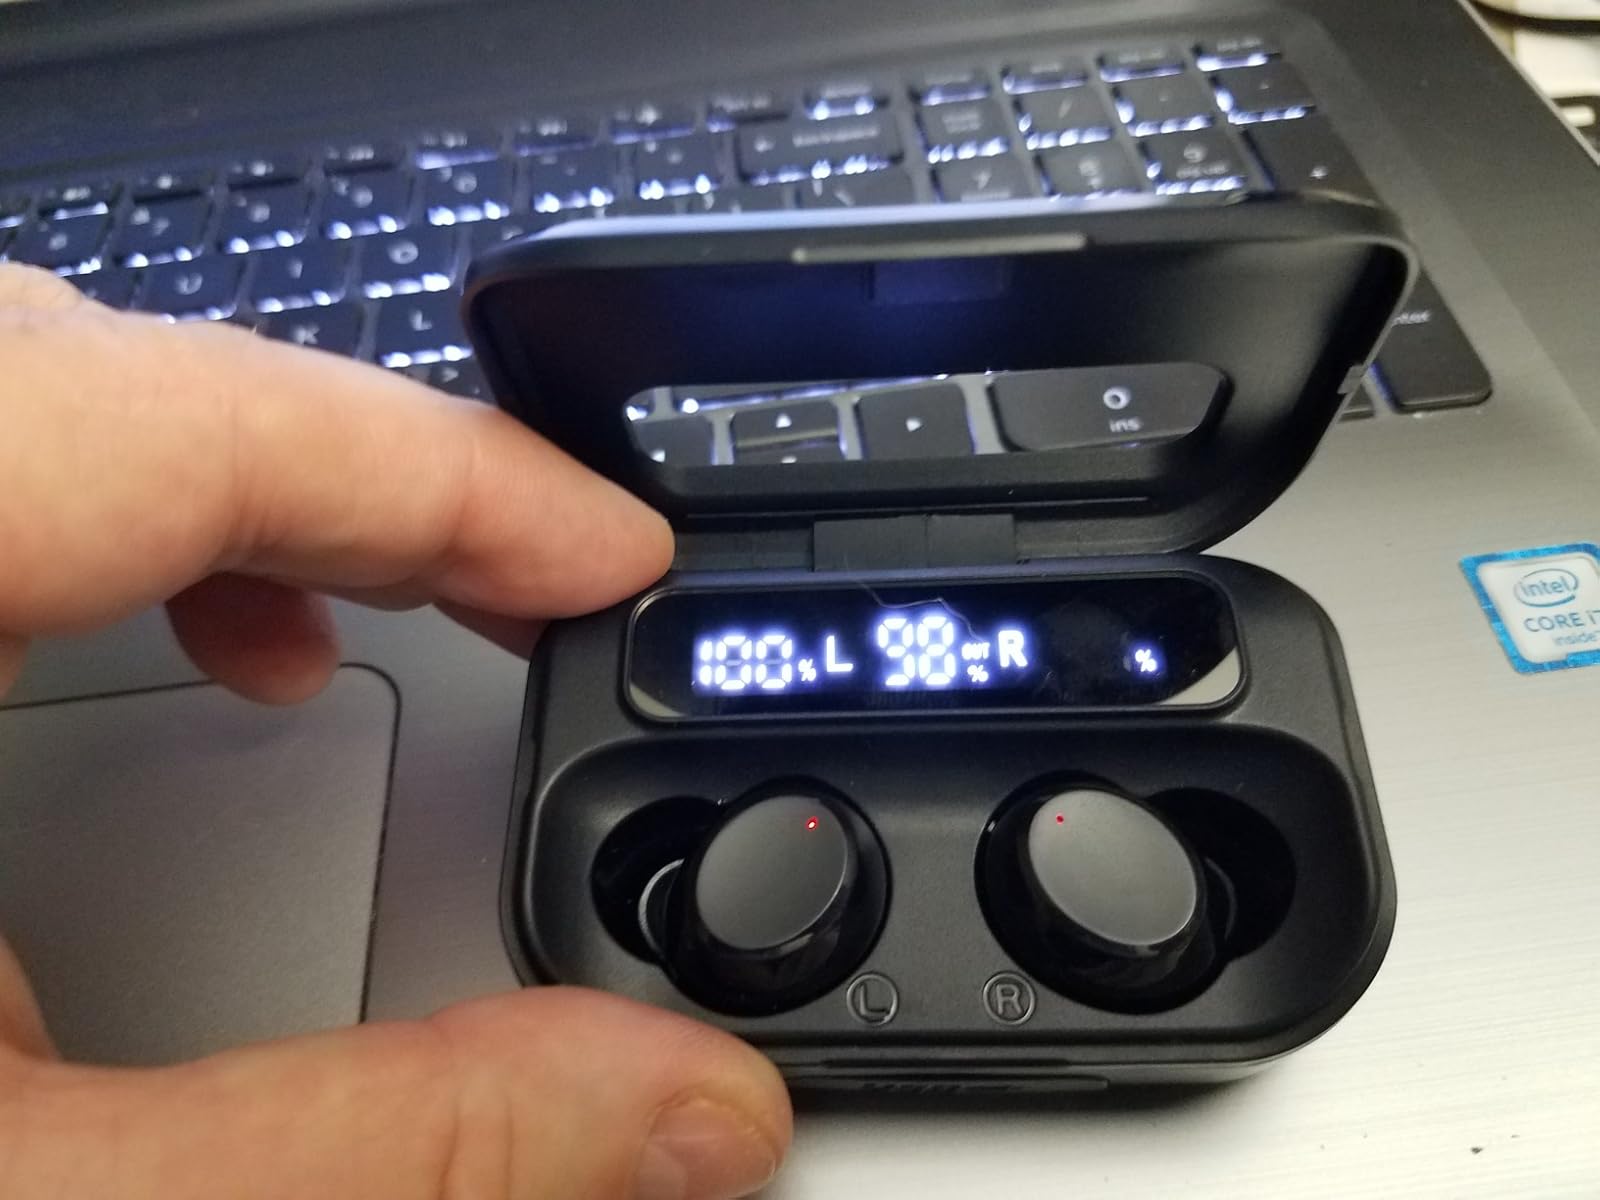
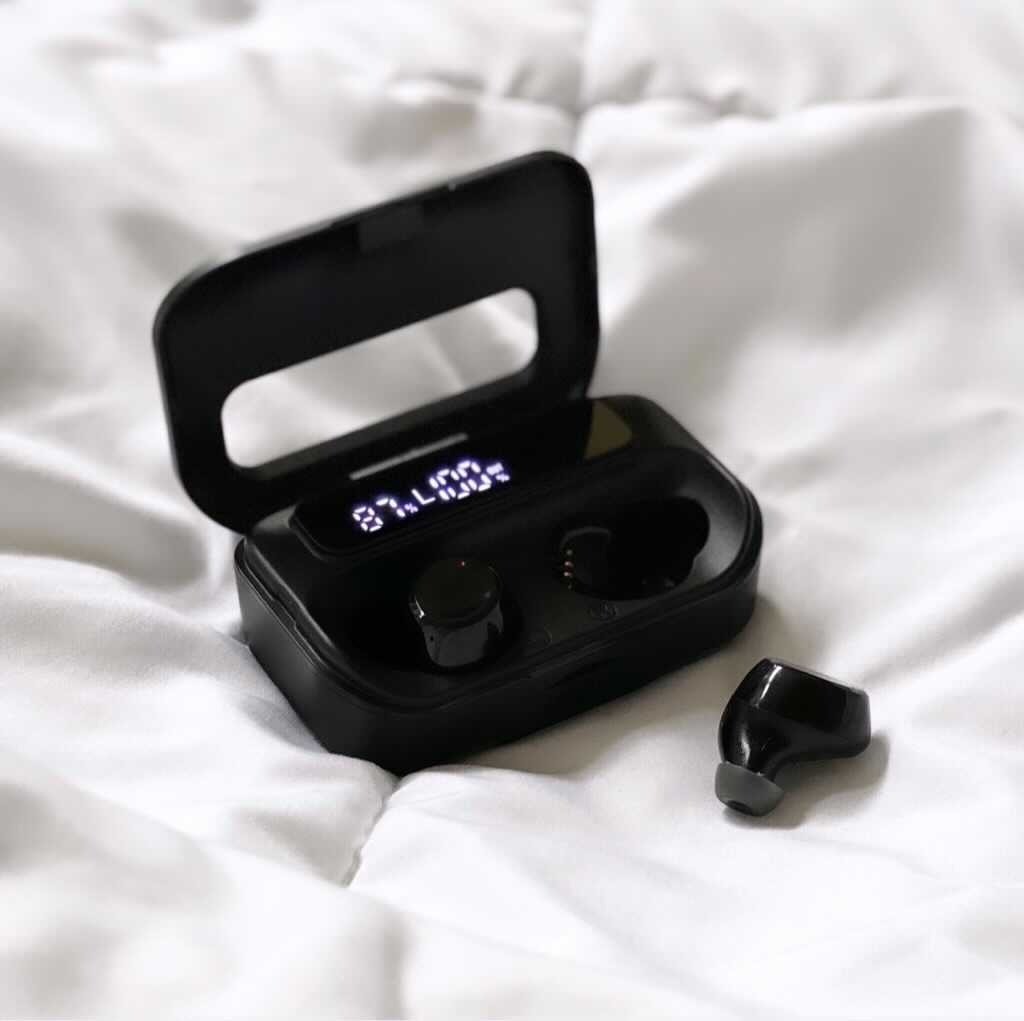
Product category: earbuds
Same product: yes